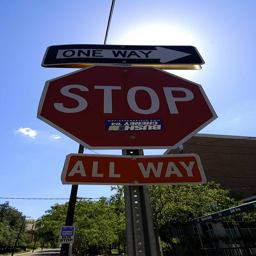
A stop sign and street signs on a pole.
A stop sign has a one way and all way sign.
A stop sign with a one way sign on the same post.
An upwards-looking view of a Stop Sign, an All Way sign, and a One Way sign.
A stop sign that has a one way sign and an all way sign on it.